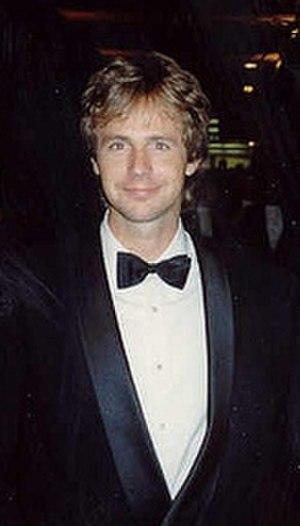
Dana Carvey, né le 2 juin 1955 à Missoula, est un acteur, scénariste et producteur américain. Il est surtout connu pour son interprétation de Garth Algar dans Wayne's World, et Wayne's World 2.